Krystal Gabel

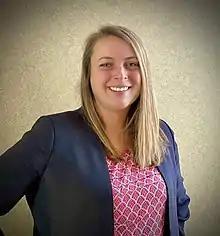

Krystal Gabel (born October 14, 1984) is an American cannabis rights activist, perennial candidate, and writer. Gabel, a candidate for governor of Nebraska in the 2018 election, at age 33 was the youngest of a record number of women who ran for governorships, nationally. In 2020, Gabel ran for Nebraska Public Service Commission in the Republican primary.